Queen's Own Cameron Highlanders

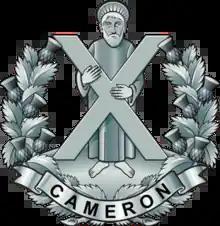
Cap Badge of the Queen's Own Cameron Highlanders

The Queen's Own Cameron Highlanders or 79th (The Queen's Own Cameron Highlanders) Regiment of Foot was a line infantry regiment of the British Army, raised in 1793. It amalgamated with the Seaforth Highlanders (the Duke of Albany's) to form the Queen's Own Highlanders in 1961.